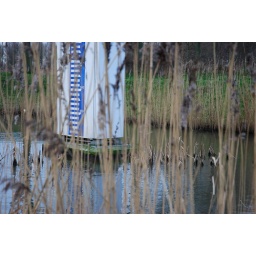
Onderdeel van de water serie. NAP peilschaal op het voormalige Floriade terrein in Zoetermeer